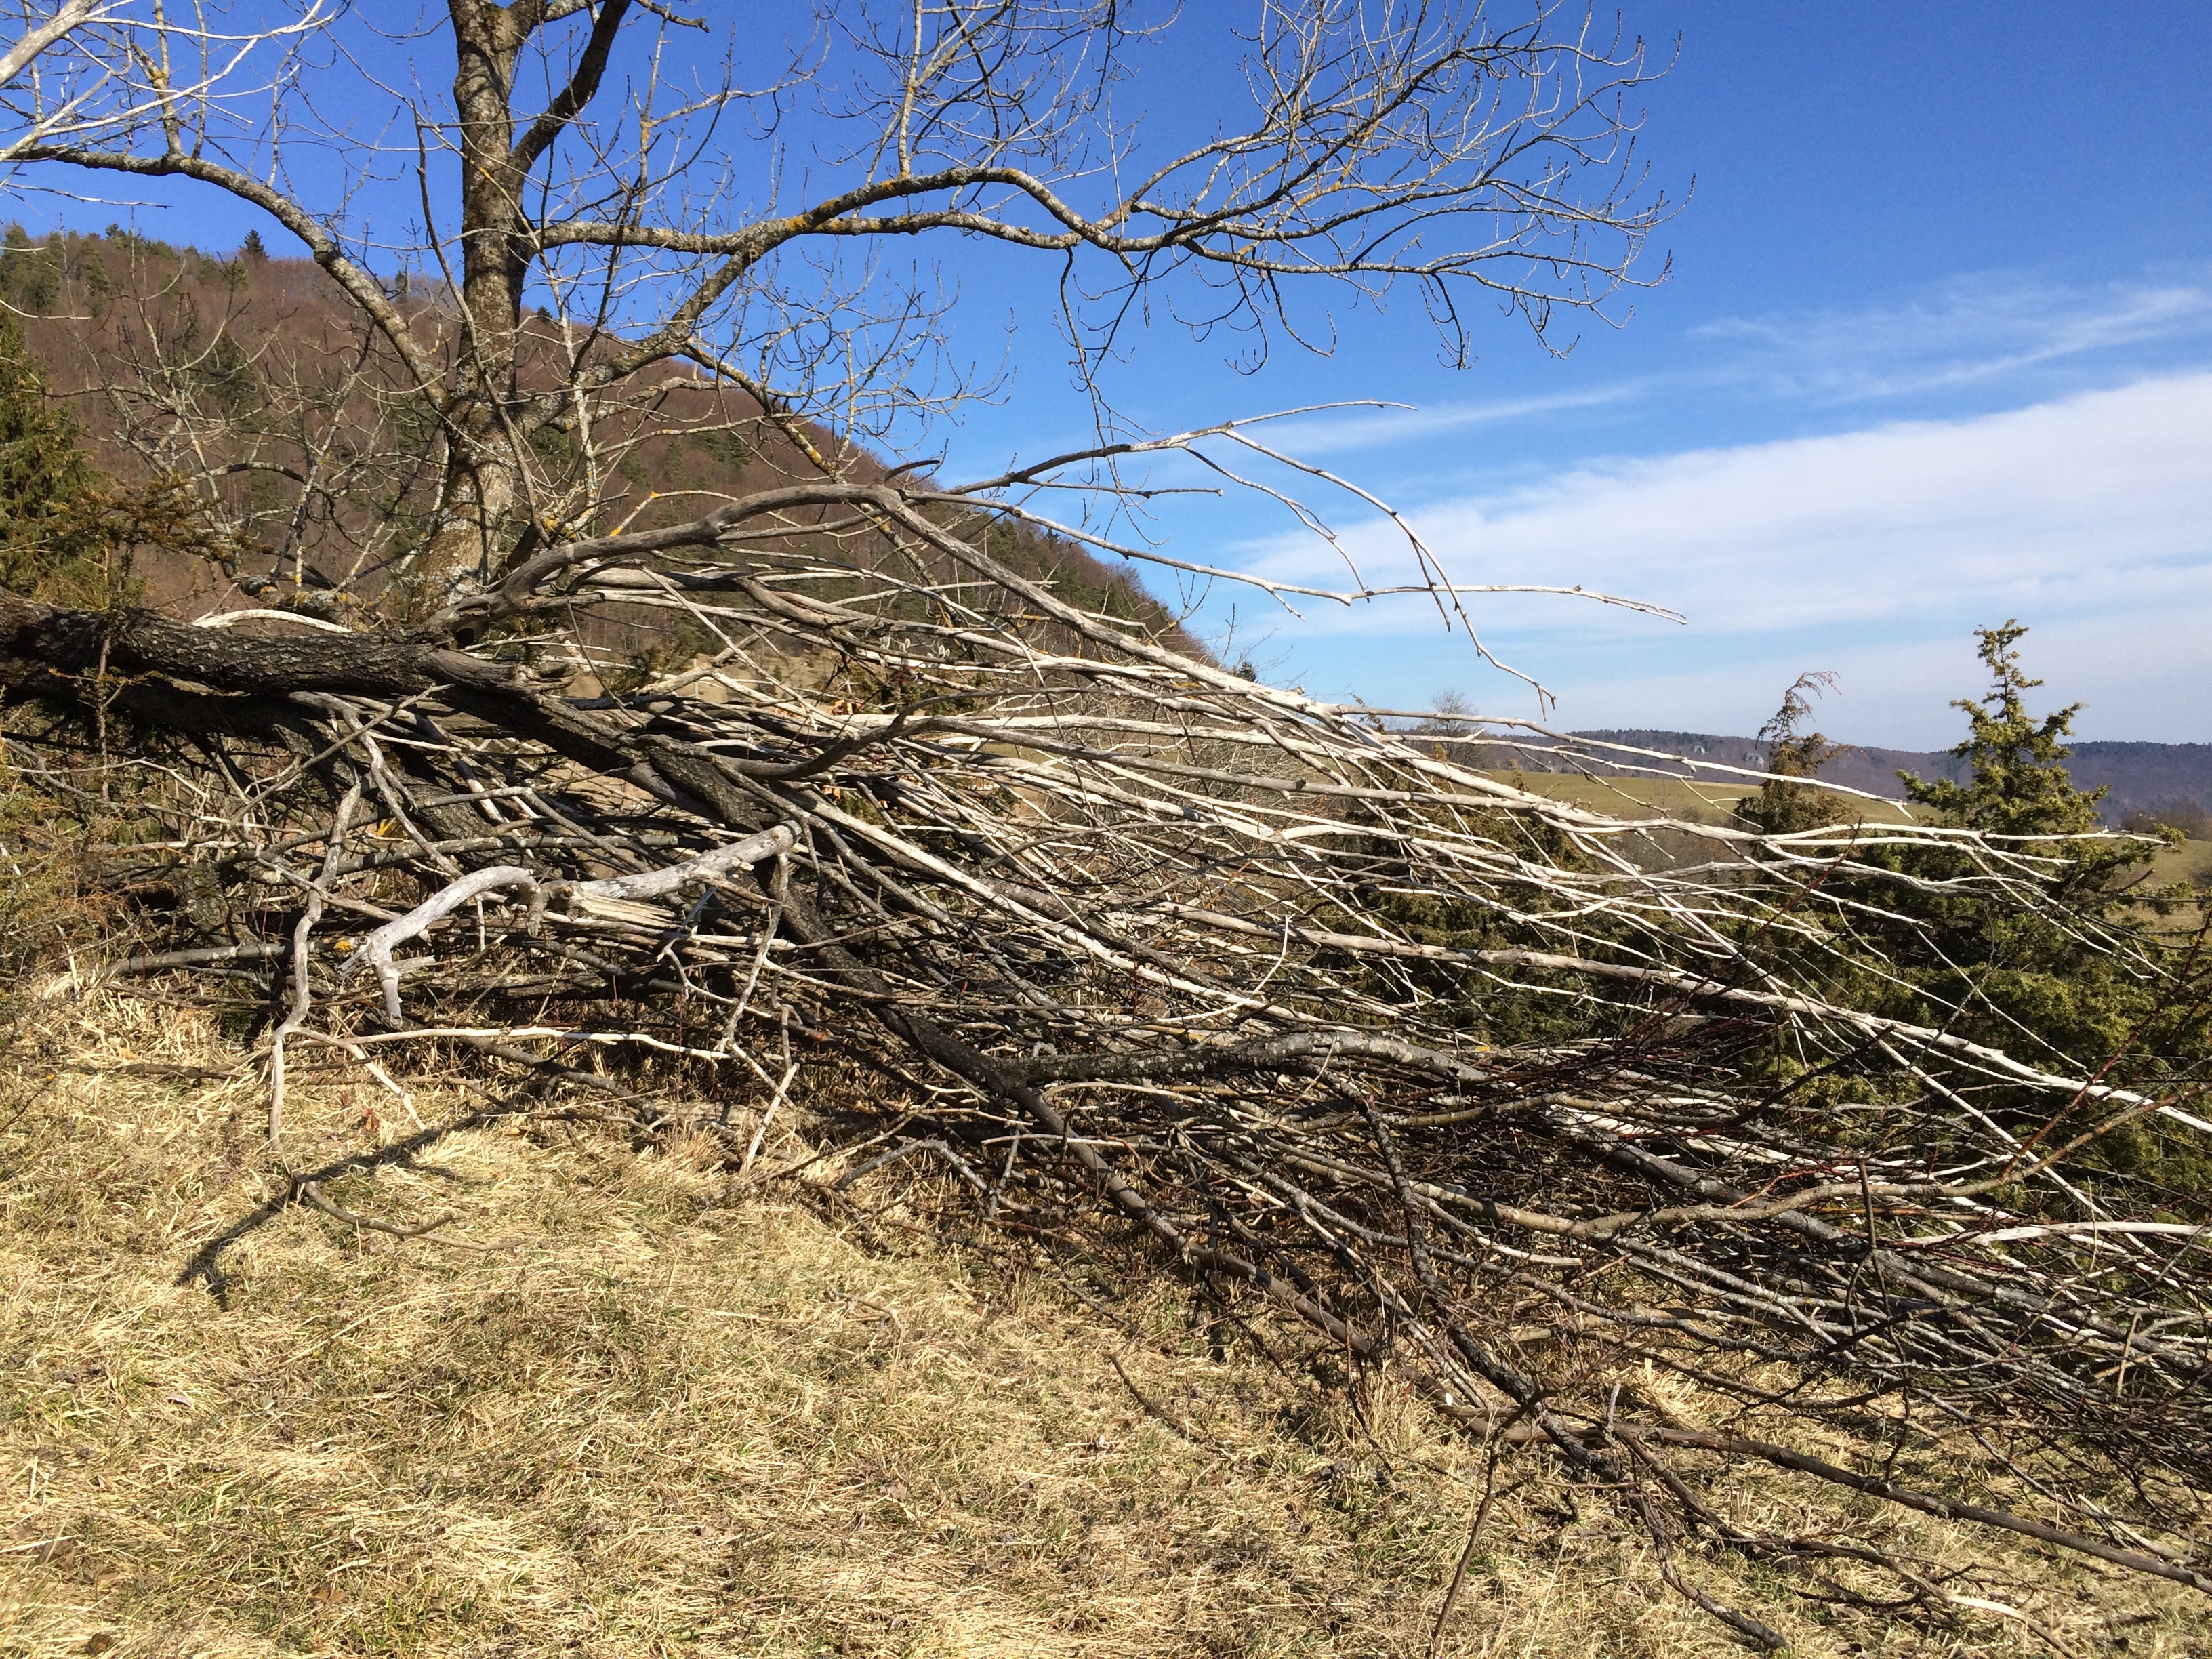
tree, nature, grass, wilderness, mountain, plant, wood, prairie, dry, log, broken, soil, dead tree, dead, ridge, aesthetic, geology, habitat, ecosystem, drought, rural area, dead plant, dead wood, natural environment, grass family, woody plant